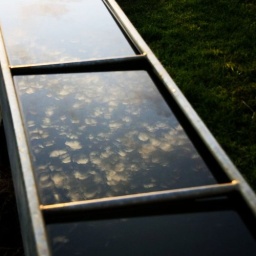
the sky in a water trough